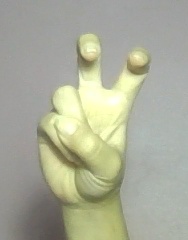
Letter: toot